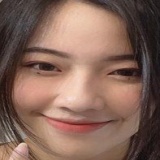
ca sĩ Fanny Trần